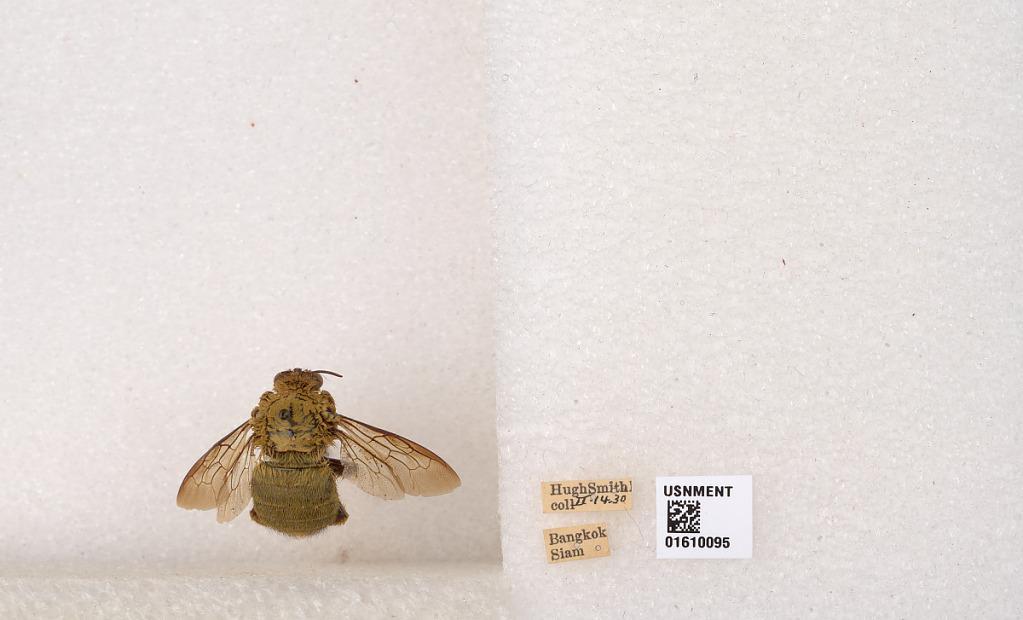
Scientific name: Xylocopa (Koptortosoma) aestuans (Linnaeus)
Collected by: H. Smith
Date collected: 1930-2-14
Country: Thailand
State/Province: Bangkok
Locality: Bangkok
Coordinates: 13.6526, 100.491